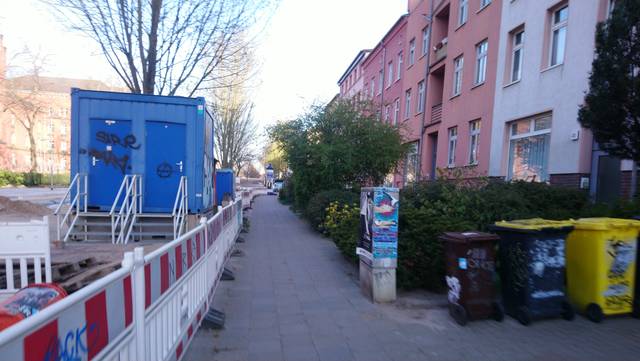
Region: Germany
Coordinates: 54.087, 12.111